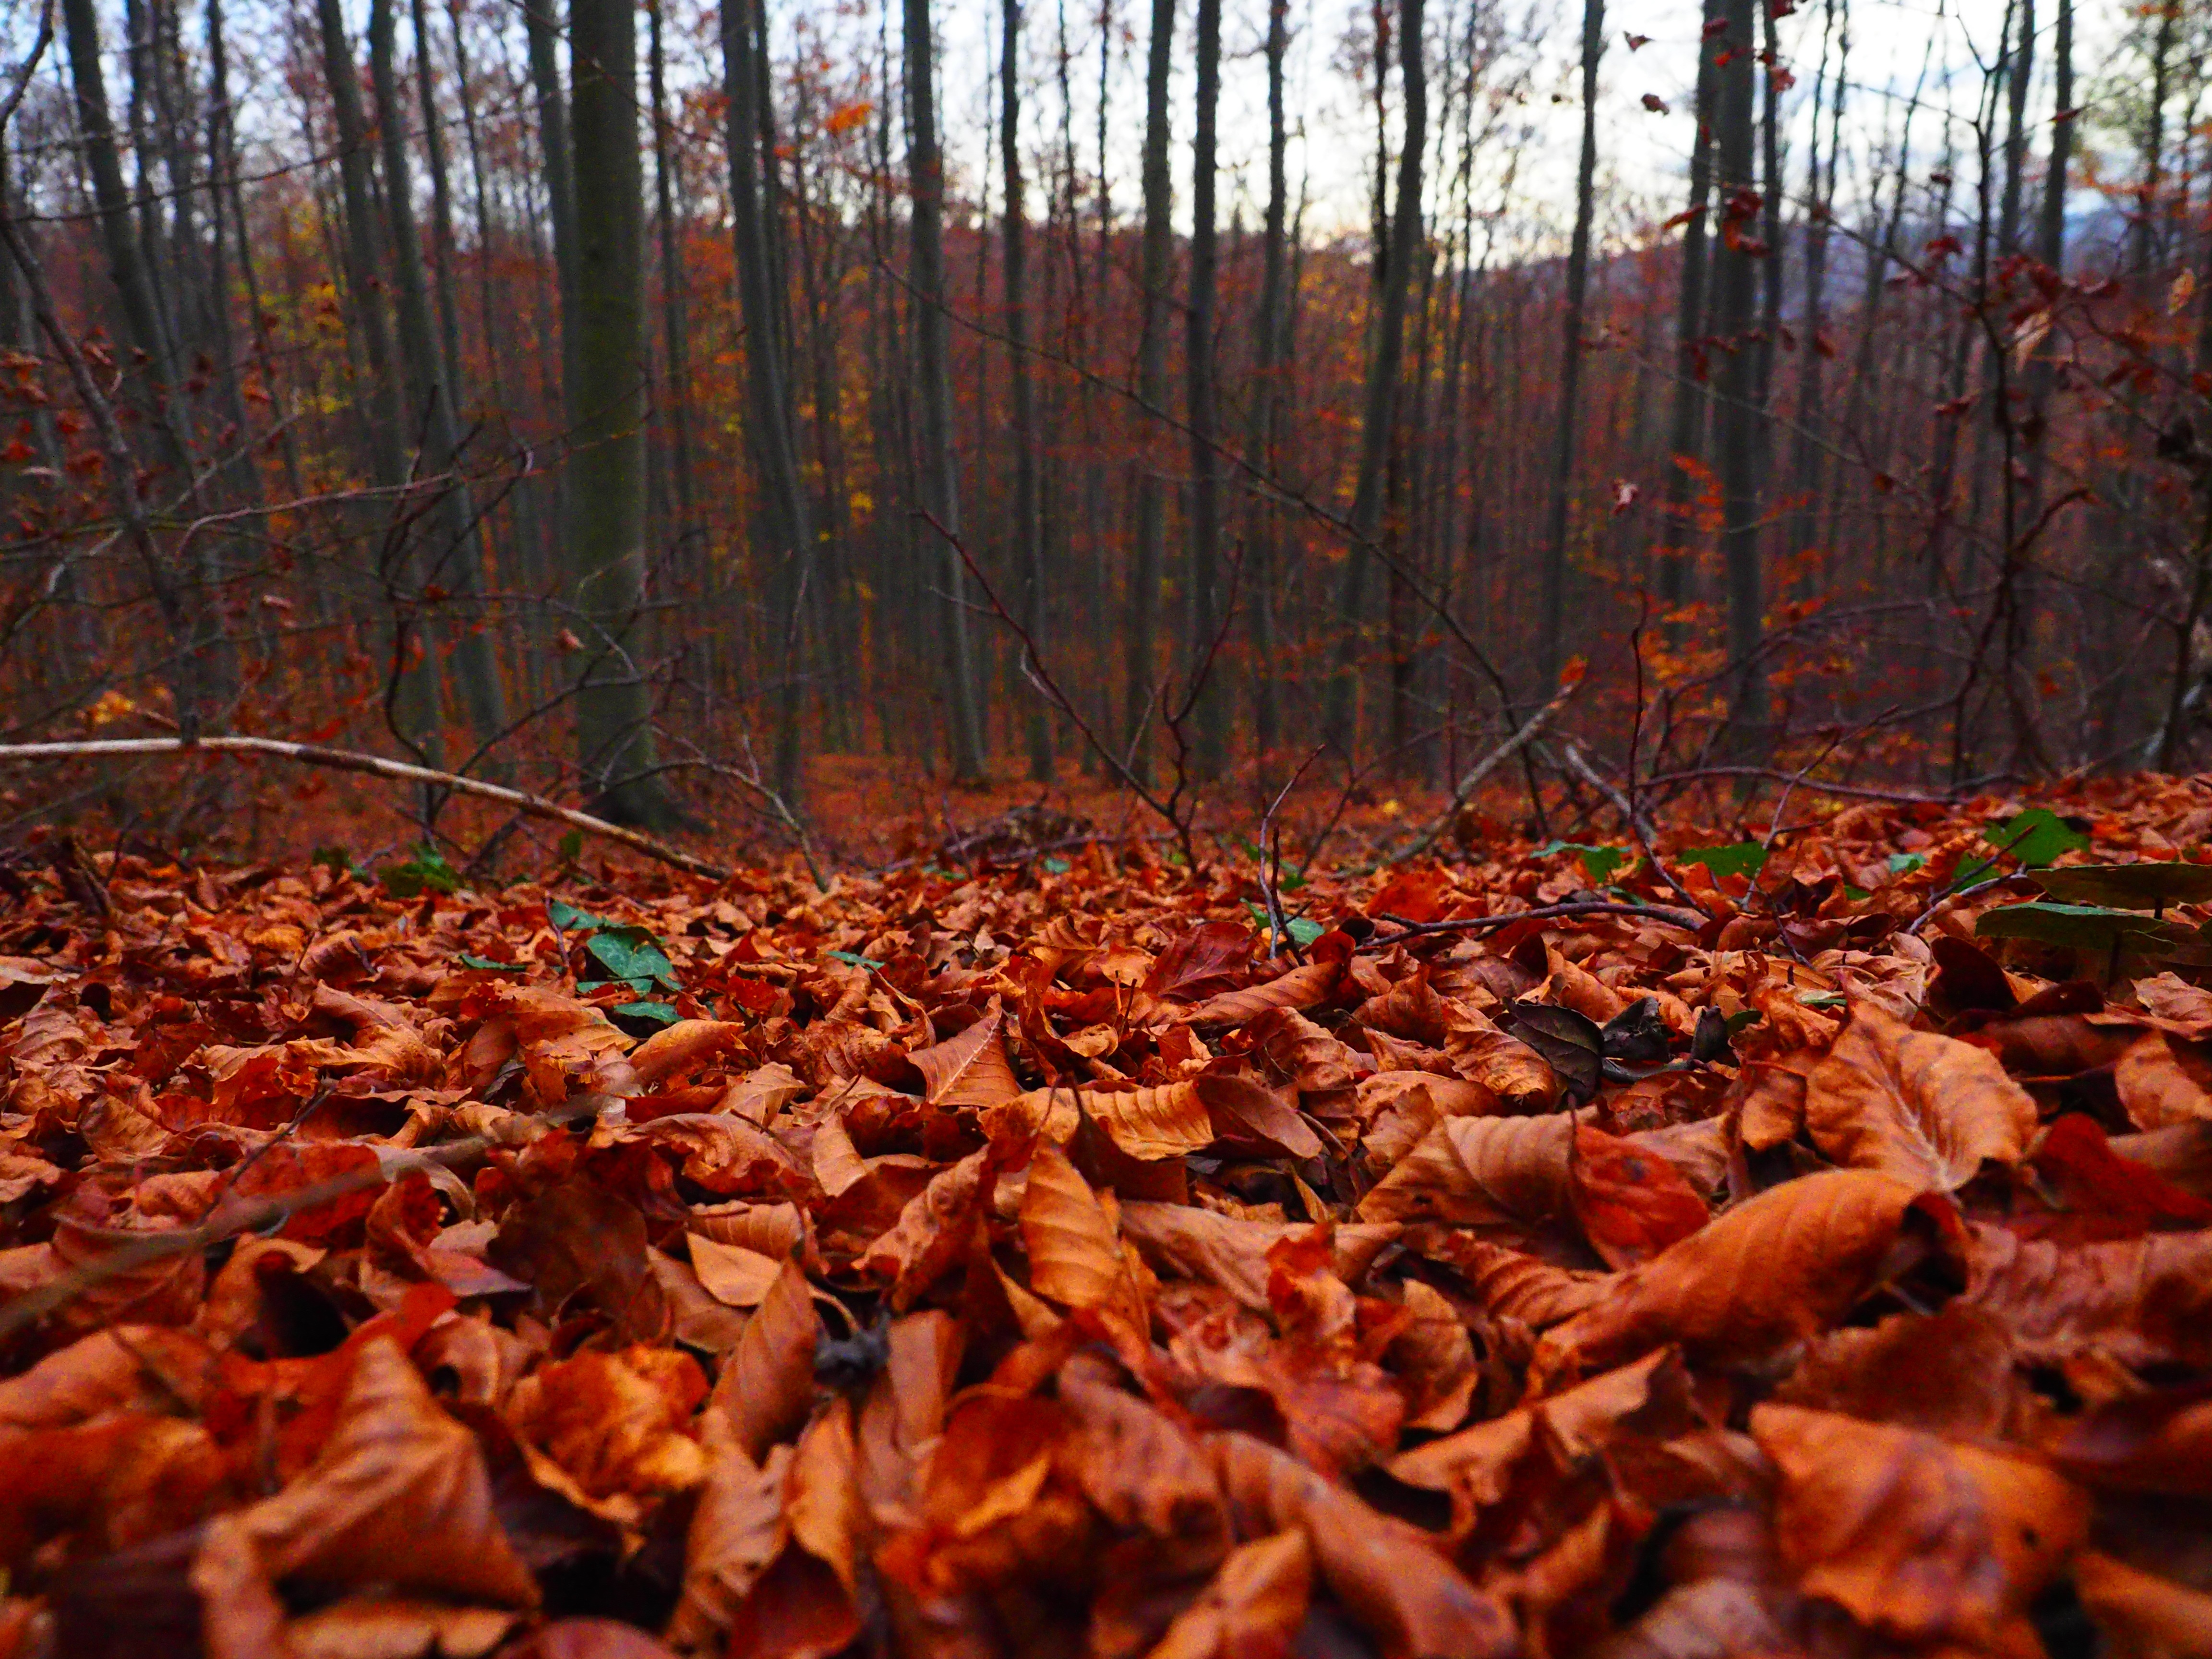
tree, nature, forest, wilderness, branch, leaf, color, autumn, soil, season, forest floor, leaves, deciduous, woodland, habitat, fall color, autumn forest, ecosystem, natural environment, geological phenomenon